Women who have sex with women

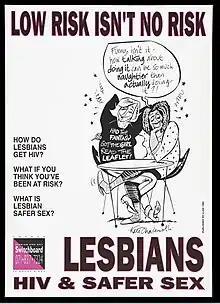
The poster about safer sex between women

Women who have sex with women (WSW) are women who engage in sexual activities with women, whether they identify as straight, lesbian, bisexual, pansexual, have other sexualities, or dispense with sexual identification altogether. The term "WSW" is often used in medical literature to describe such women as a group for clinical study, without needing to consider sexual self-identity.